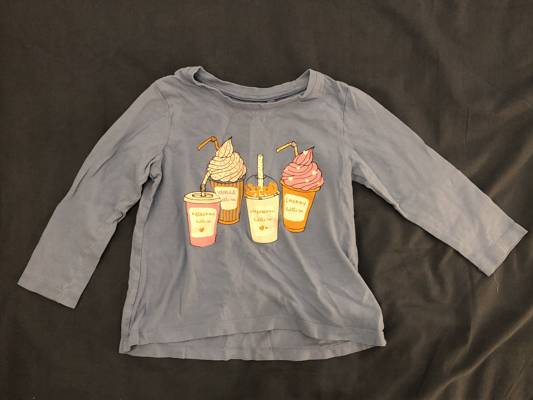
Waste category: clothes